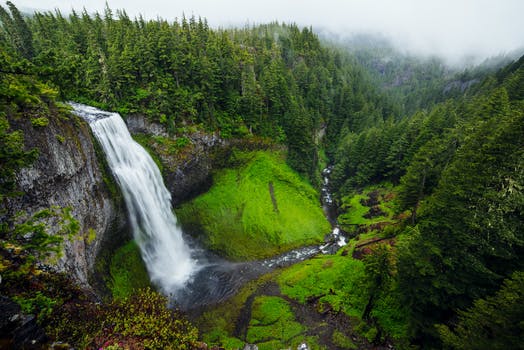
Label: No Watermark